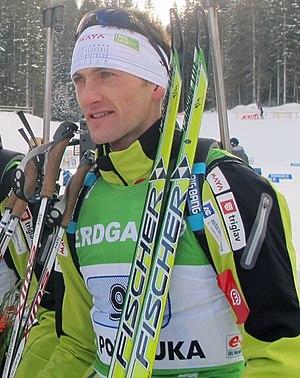
Mrkopalj est un village et une municipalité située au pied du massif de Velika Kapela à quelque 50 kilomètres à l'est de Rijeka dans le comitat de Primorje-Gorski Kotar, en Croatie.